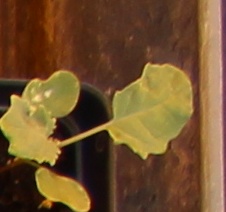
Label: Canola